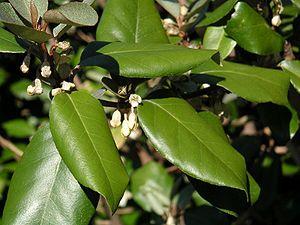
Elaeagnus est un genre botanique de la famille des Elaeagnaceae composé d'une soixantaine d'espèces originaires pour la plupart des régions tempérées d'Asie, avec une espèce originaire d'Australie, une autre originaire d'Amérique du Nord et une dernière originaire d'Europe.